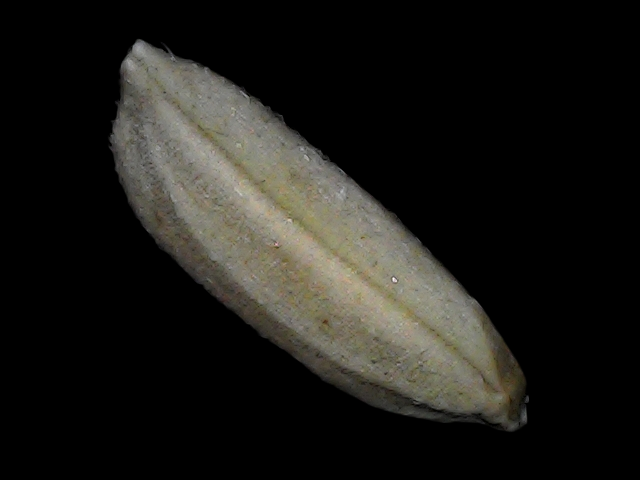
Rice variety: Bd79